Artificial bone

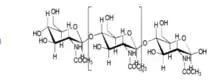
Structure of chitin

Research on material types in bone grafting has been traditionally centered on producing composites of organic polysaccharides (chitin, chitosan, alginate) and minerals (hydroxyapatite). Alginate scaffolds, composed of cross-linked calcium ions, are actively being explored in the regeneration of skin, liver, and bone. Alginate's ability to scaffold and makes it a novel polysaccharide. Even though many minerals can be adapted for bone composition, hydroxyapatite remains the dominant material, as its strength and the known Jager-Fratzl model of human bone provide a pre-existing framework for spacing and fabrication.